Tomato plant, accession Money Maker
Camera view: horizontal (90 deg, fisheye); turntable rotation: 270 degrees
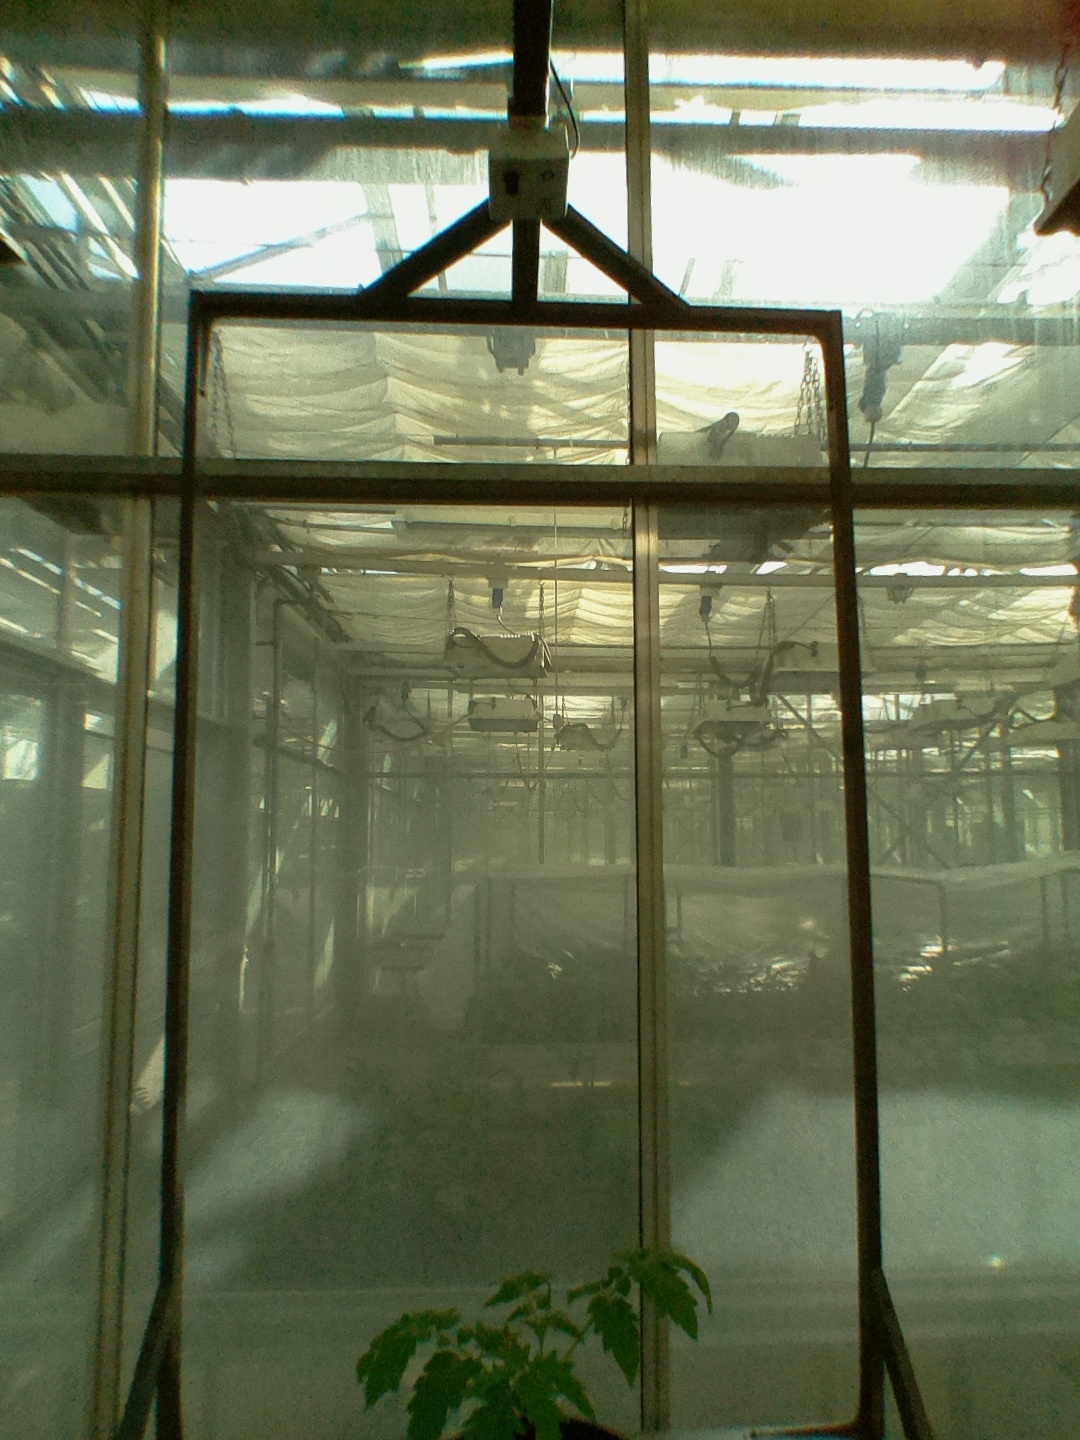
BBCH growth stage 13: 6 of true leaves visible